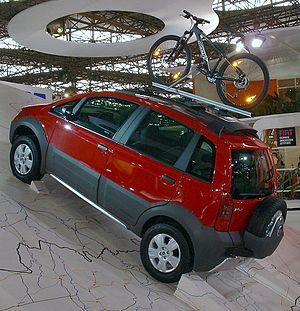
Les Fiat Idea et Lancia Musa sont les deux petits monospaces du groupe FIAT. Sur le plan technique, ils partagent la même plate-forme ZFA 350, dérivée de la Fiat Punto, et possèdent de grands liens de parenté. Esthétiquement, seules leurs faces avant et arrière diffèrent. La finition intérieure du Lancia Musa apparaît également plus cossue, avec notamment l'emploi de tissus de meilleure qualité. Le Fiat Idea constitue donc l'offre populaire et le Lancia Musa constitue quant à lui la version bourgeoise du petit monospace, destinée à une clientèle plus aisée.